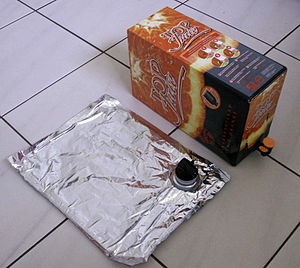
Vin / Emballage
Komplet Bag-In-Box til vin
Vin er en fællesbetegnelse for alkoholiske drikke fremstillet ved gæring af druer, som er bærrene fra forskellige arter af vinstok. Vinen opdeles i sorter og typer samt på landområder i de vinproducerende lande.